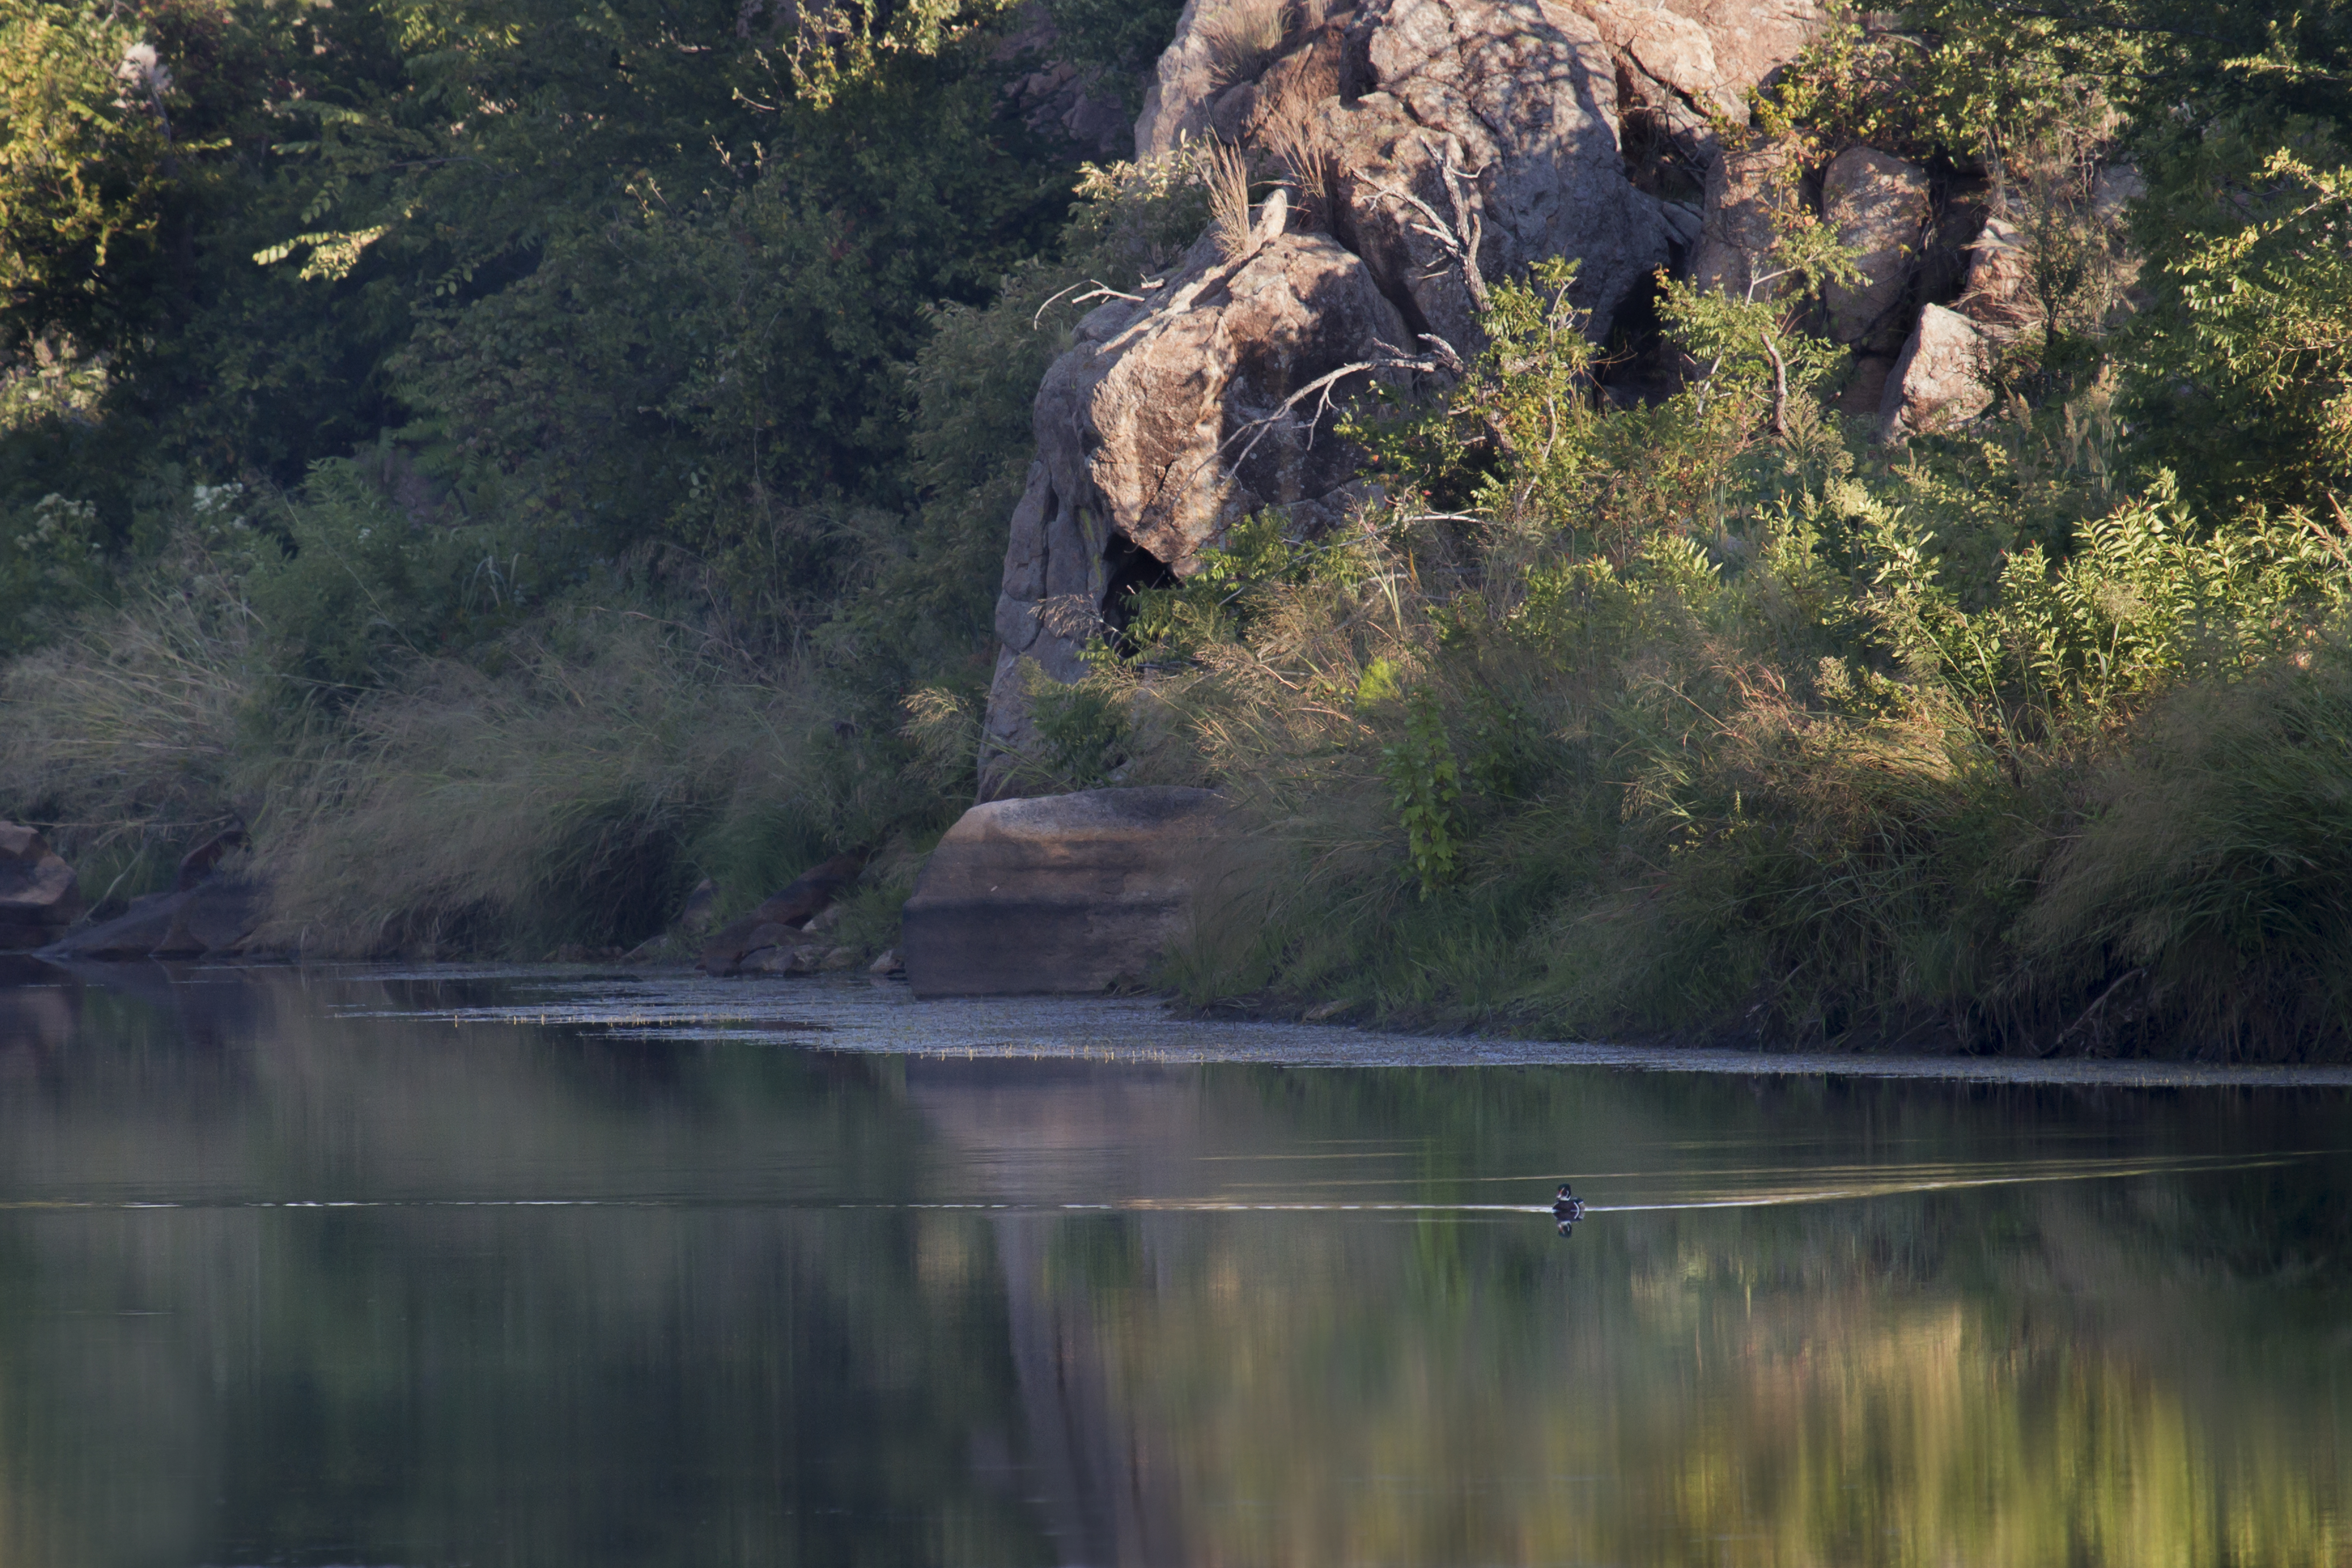
landscape, tree, water, nature, forest, wilderness, mountain, morning, lake, river, pond, wildlife, stream, reflection, autumn, reservoir, duck, calmwater, oklahoma, loch, larrysmith, wichitamountains, lostlake, atmospheric phenomenon, woody plant